Tappan Historic District

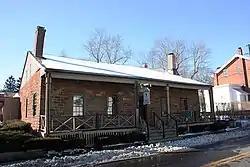
The Old 76 House, January 2007

Tappan Historic District is a national historic district located at Tappan in Rockland County, New York. It encompasses 26 contributing buildings and three contributing sites. The district consists of 30 properties that reflect the historic commercial and residential core of the late 18th and 19th century village of Tappan. The Reformed Church of Tappan, The Old 76 House, Borcher's Stable and The Burton Store are located within the district boundaries.